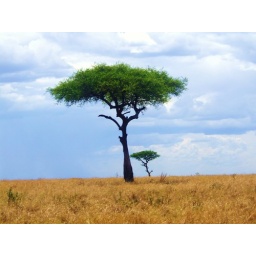
These trees are a beautiful example of the geisha tree in eastern africa.